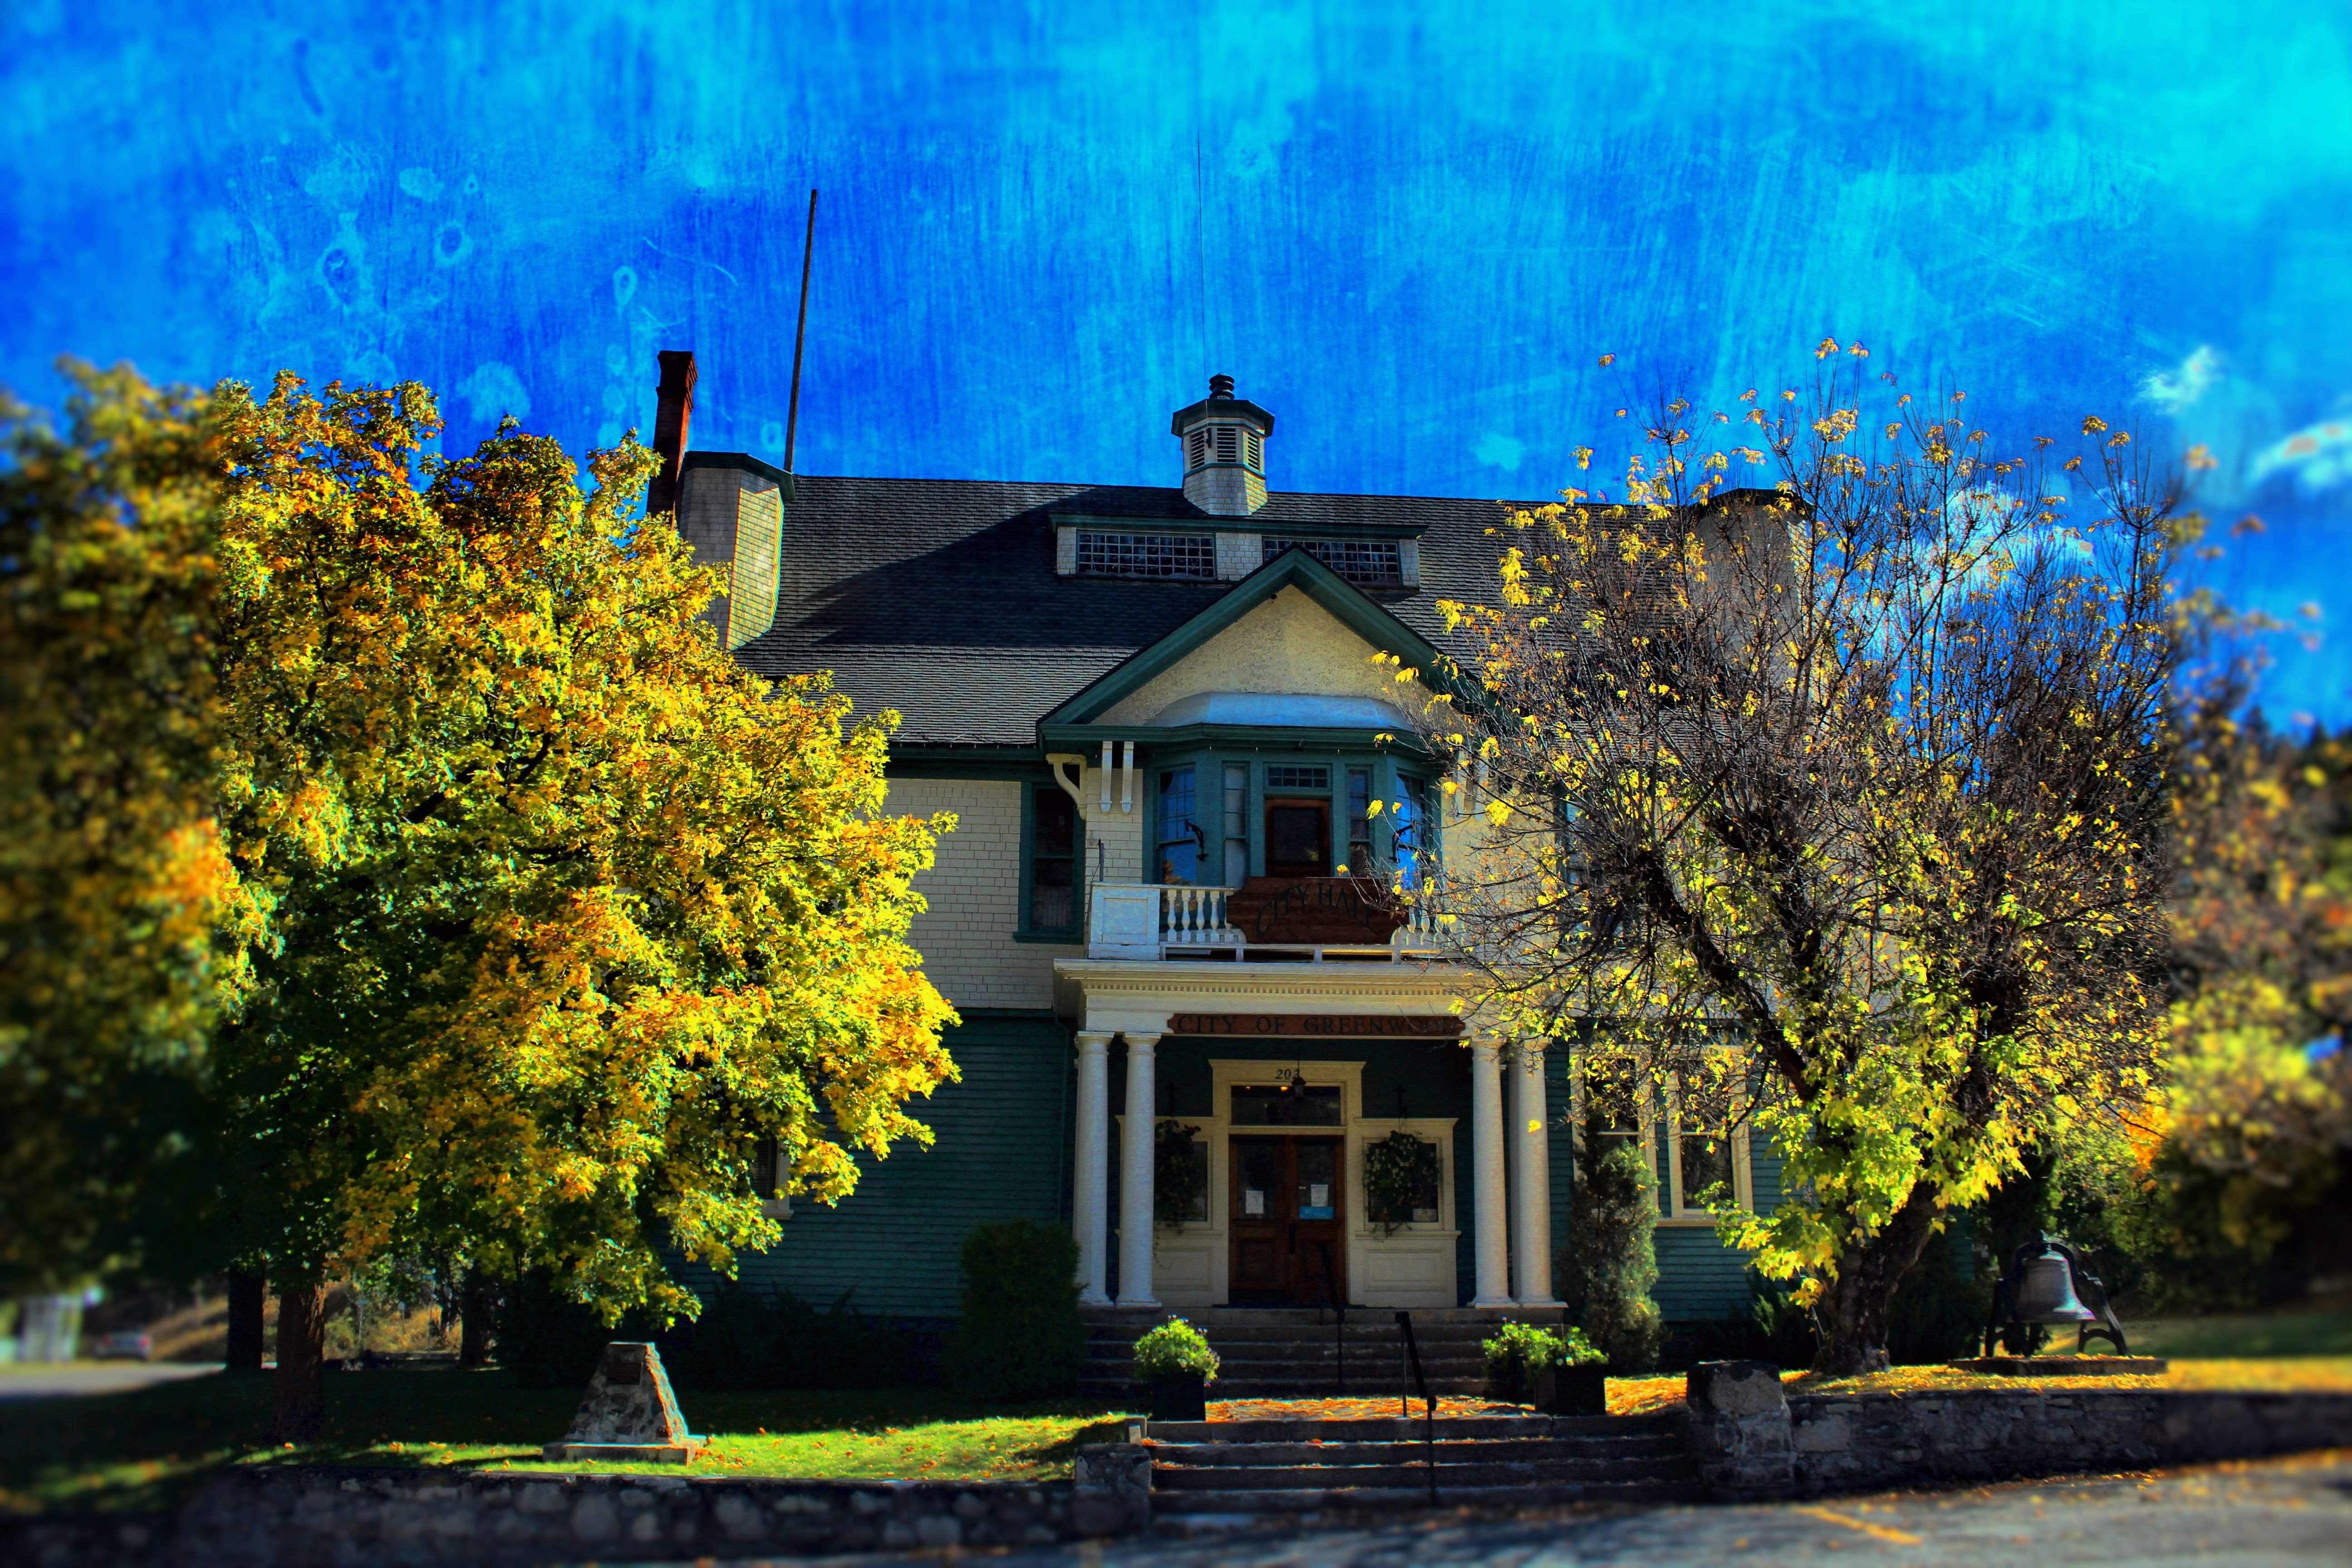
tree, architecture, mansion, house, sunlight, texture, flower, building, home, evening, autumn, hdr, canada, cityhall, estate, britishcolumbia, bc, kootenays, greenwood, landscape lighting